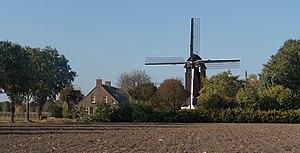
Someren est une commune et un village des Pays-Bas de la province du Brabant-Septentrional.